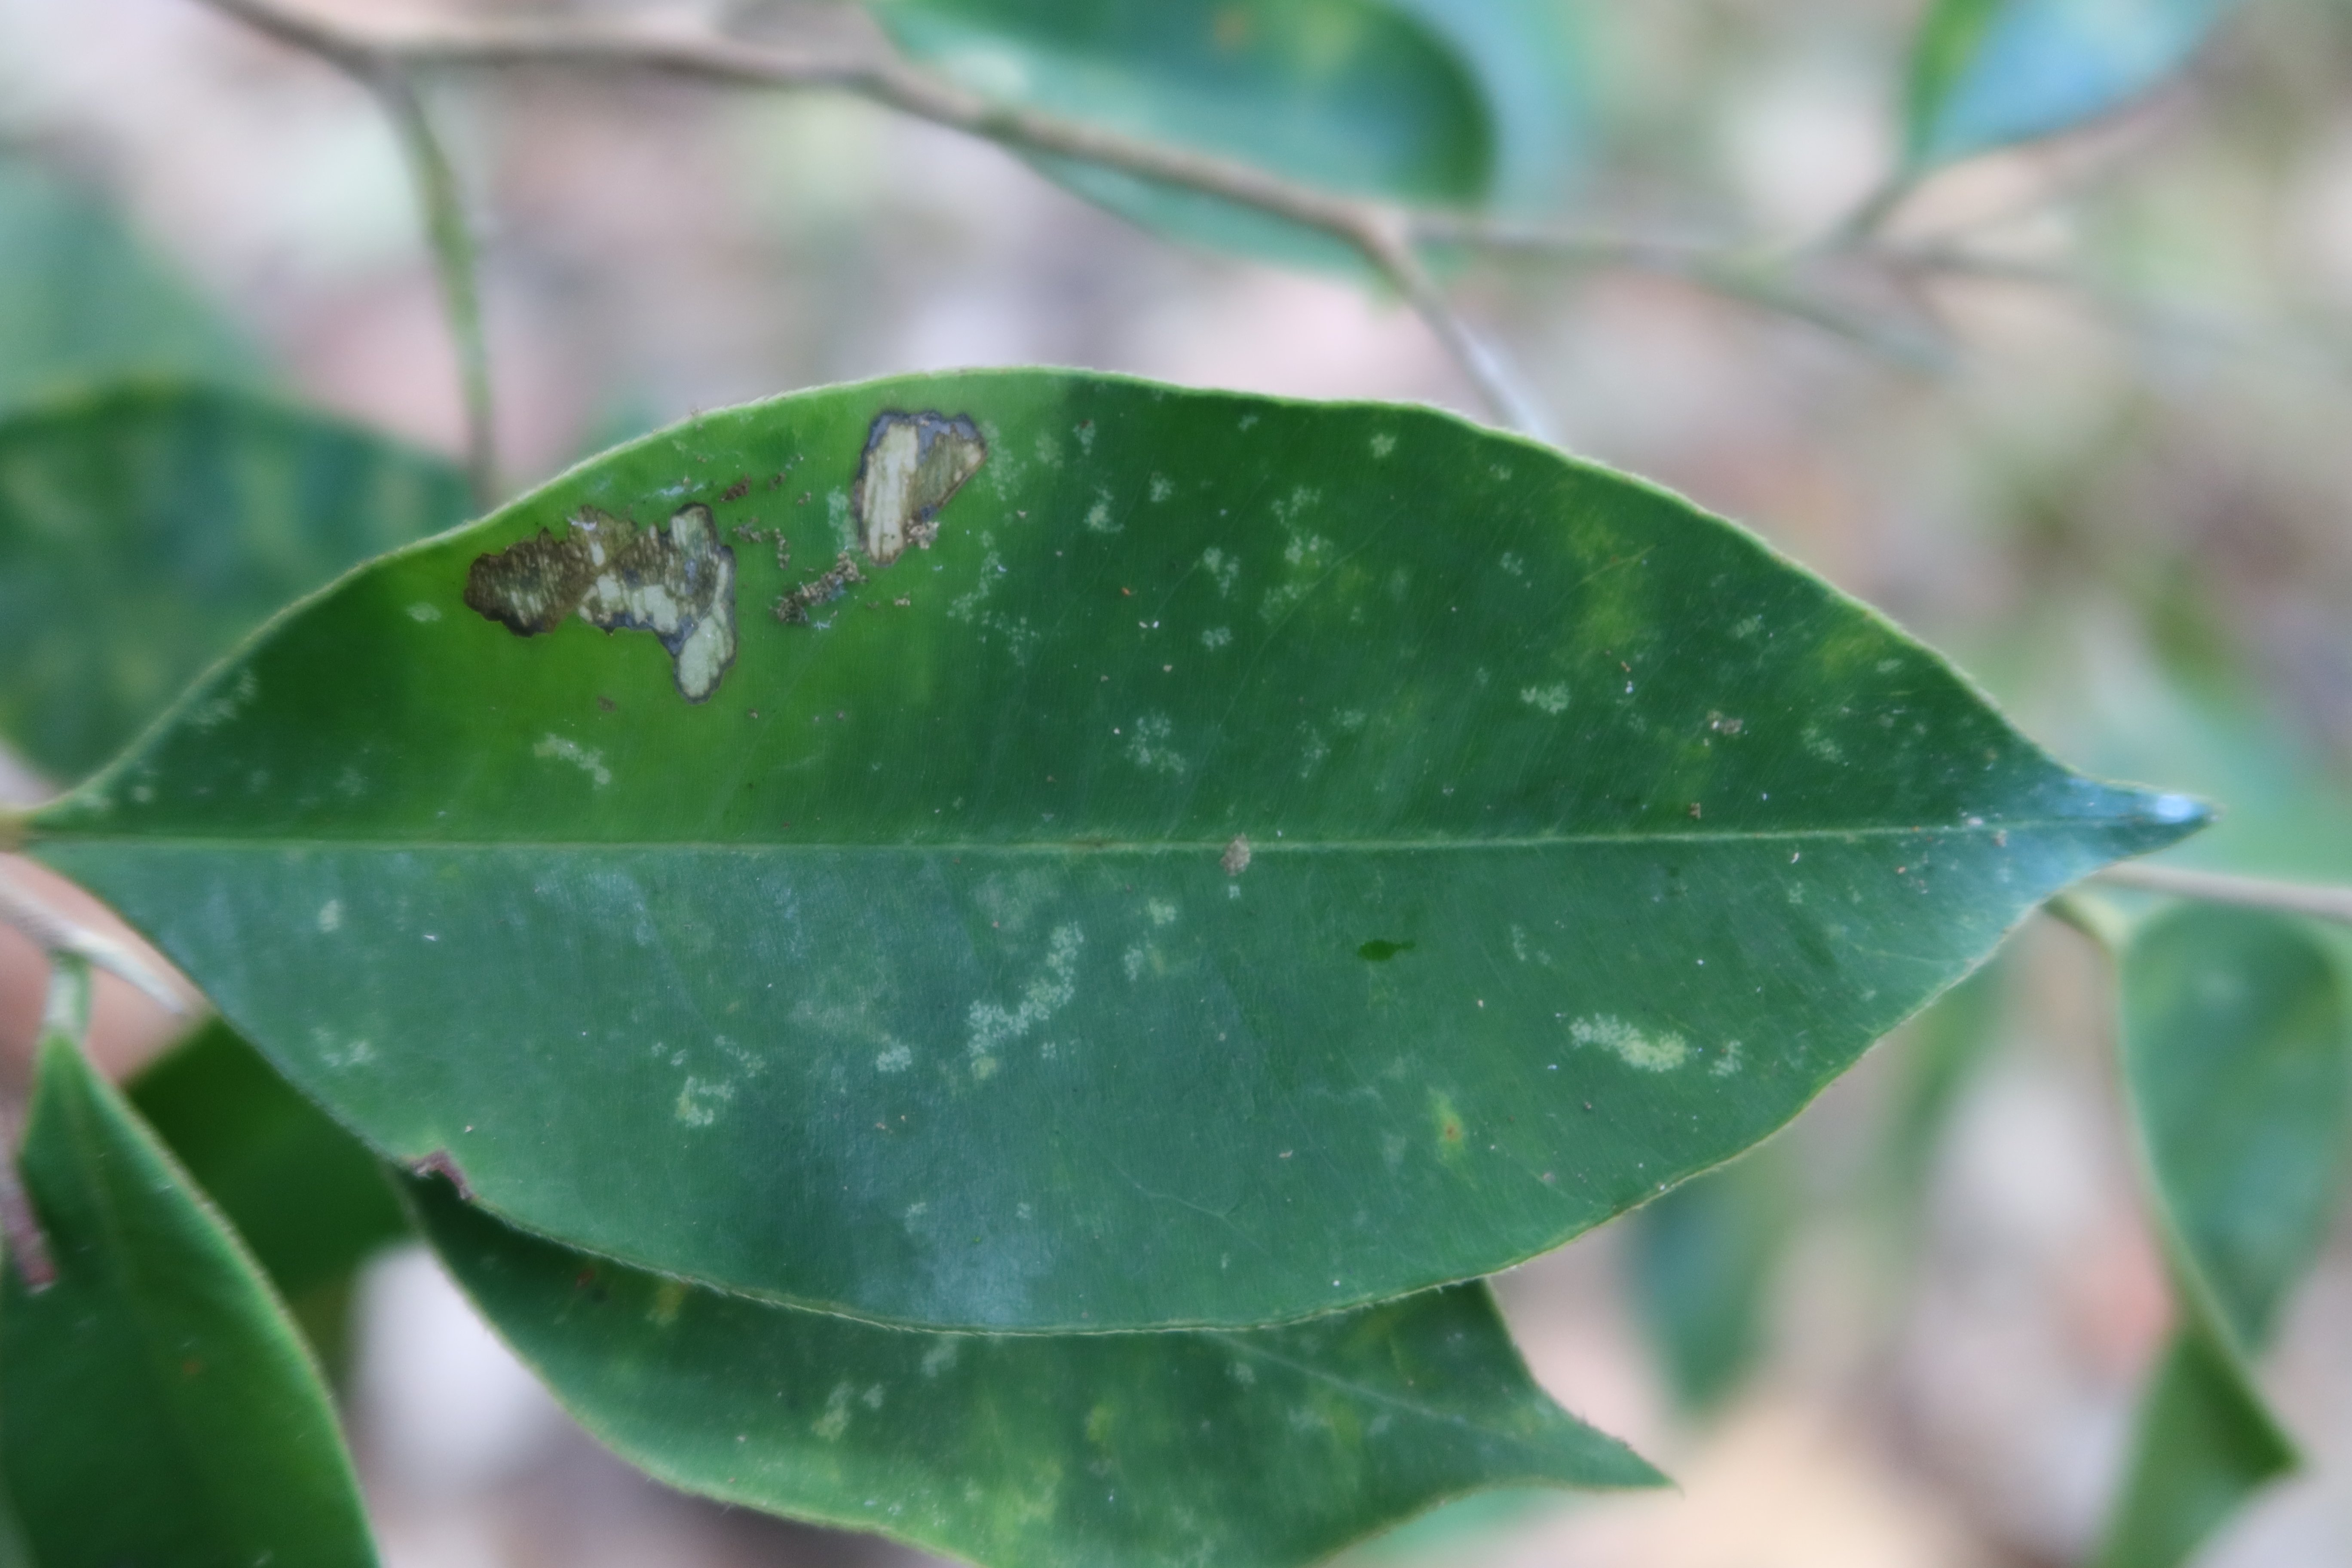
Label: Powdery mildew